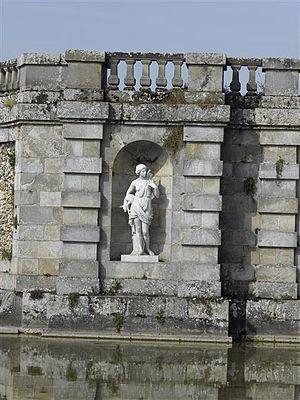
ArtistLouis-Félix Chabaud (1824-1902)TitleDianeDescription Bassin des cascades au château de Fontainebleau. Current locationChâteau de Fontainebleau.Source/PhotographerRéunion des musées nationaux This work is in the public domain in its country of origin and other countries and areas where the copyright term is the author's life plus 100 years or less. You must also include a United States public domain tag to indicate why this work is in the public domain in the United States. This file has been identified as being free of known restrictions under copyright law, including all related and neighboring rights. Bassin des cascades au château de Fontainebleau.
Louis-Félix Chabaud, né le 14 mars 1824 à Venelles où il est mort le 25 avril 1902, est un sculpteur et médailleur français.